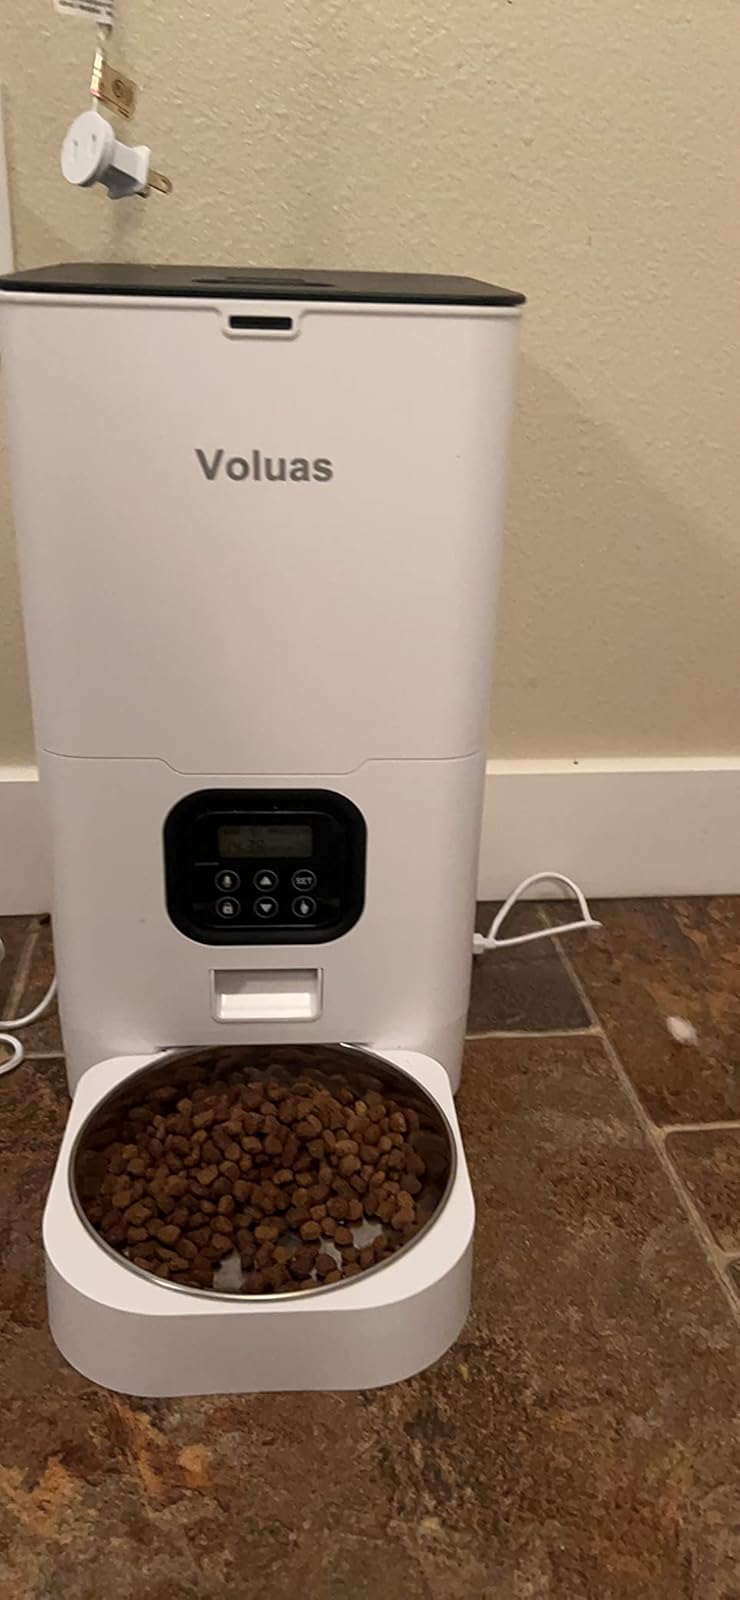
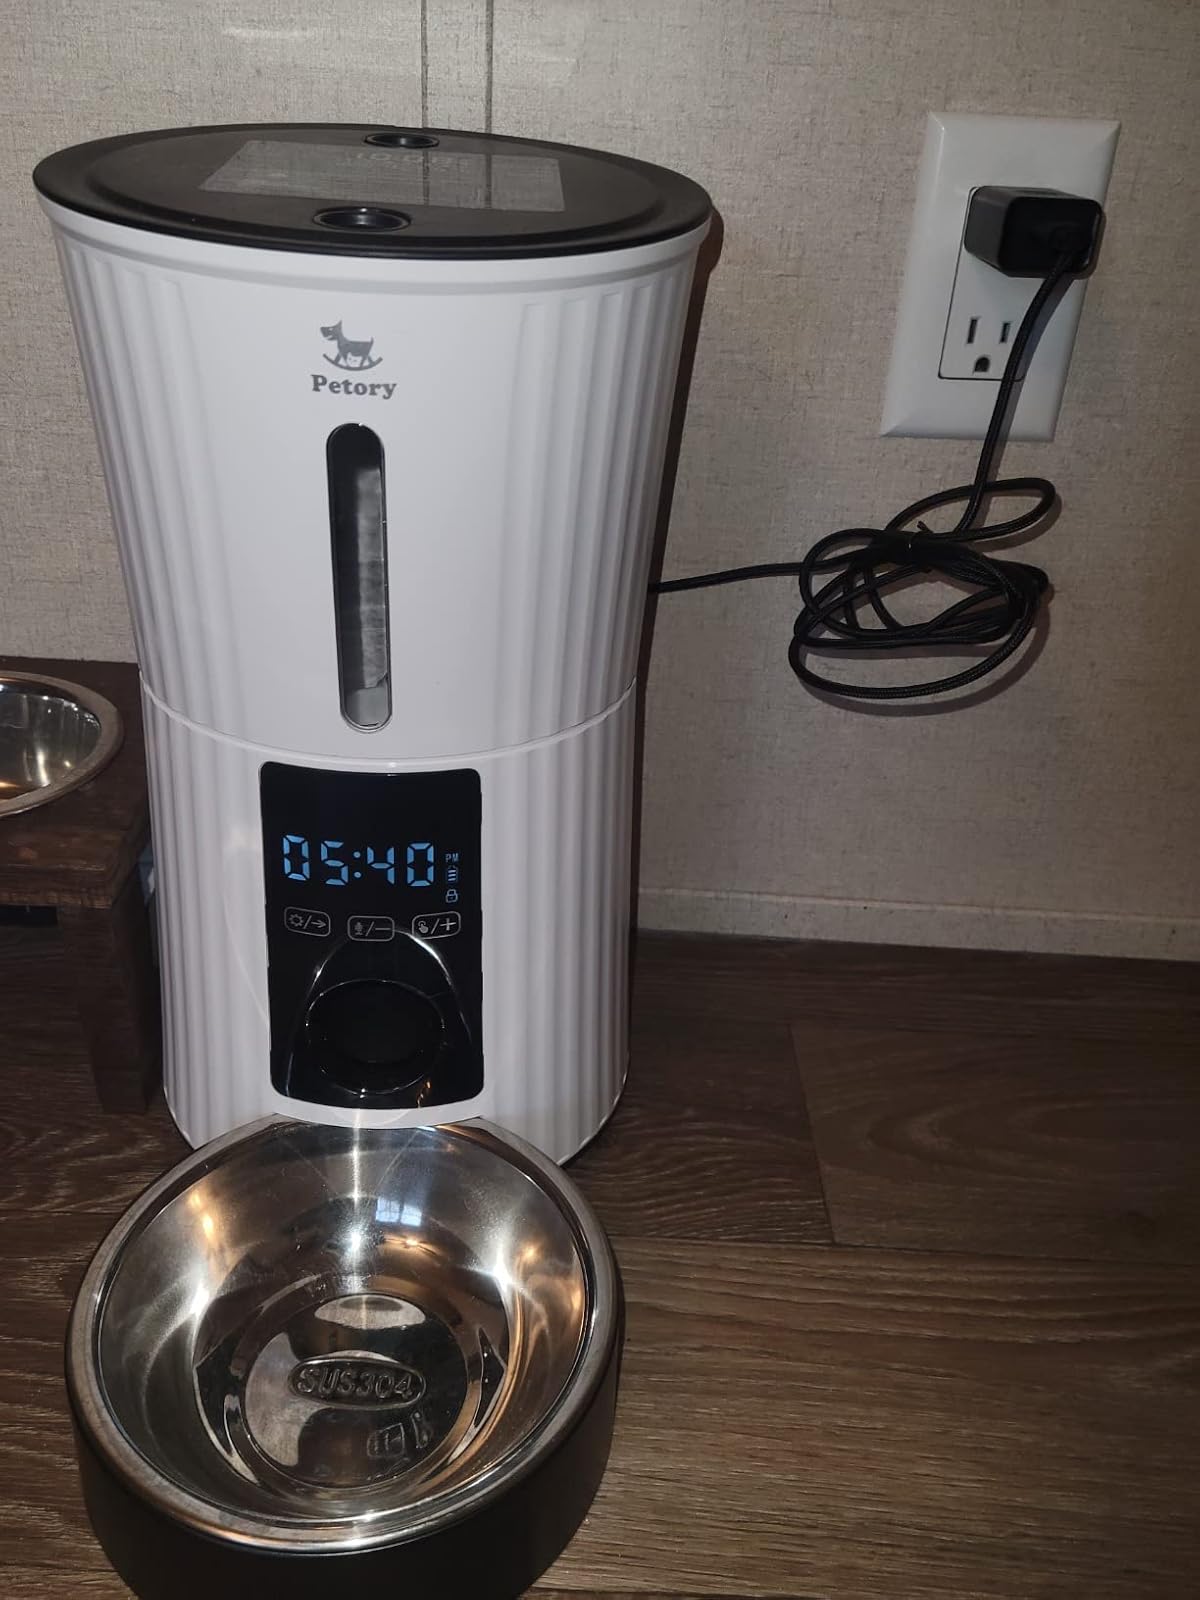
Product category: items_feeder
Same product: no